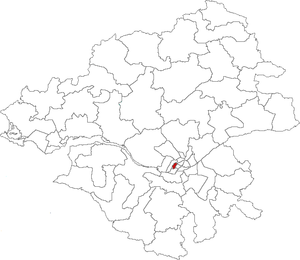
Localisation du canton de Nantes-11 sur la carte de la Loire-Atlantique (France)
Le canton de Nantes-11 est une ancienne circonscription électorale française, située dans le département de la Loire-Atlantique.